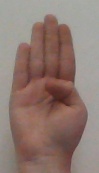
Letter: kaaf